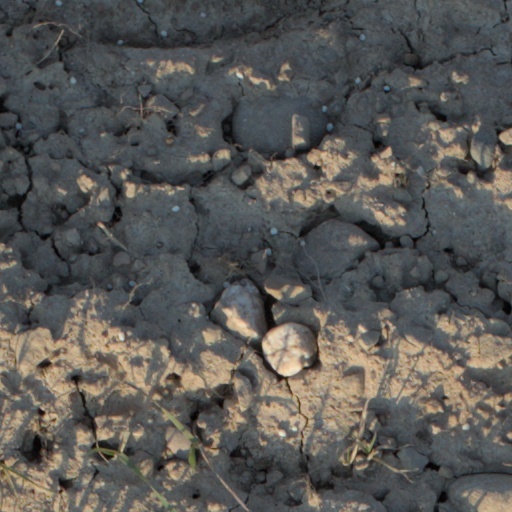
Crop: wheat